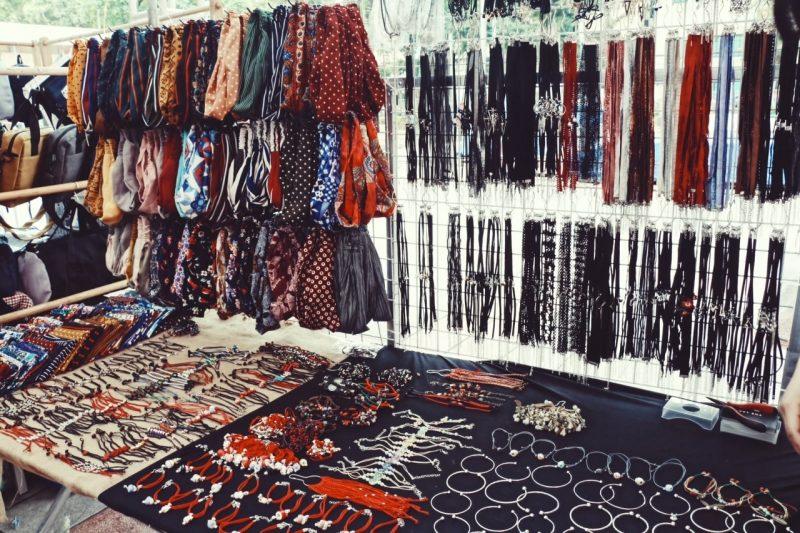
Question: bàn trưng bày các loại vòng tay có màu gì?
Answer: bàn trưng bày có màu đen